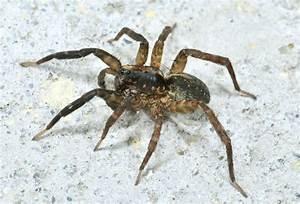
spider